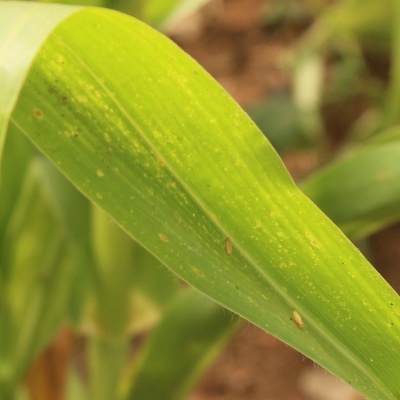
Crop: Maize
Condition: streak virus